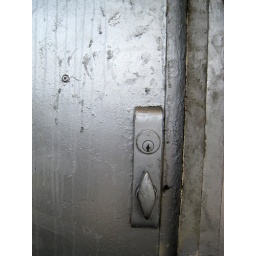
silver door, kinda dirty in the Richmond